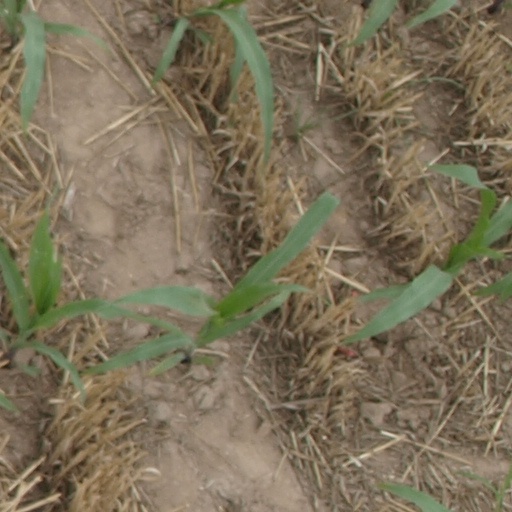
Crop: maize; corn